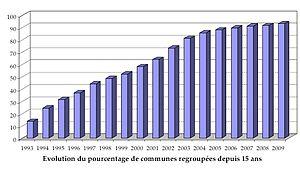
Evolution du pourcentage des communes regroupées en France depuis 15 ans.
La réforme des collectivités territoriales est une réforme structurelle de l’organisation territoriale française engagée par le président de la République Nicolas Sarkozy en 2008. Elle s'est traduite par un ensemble de lois dont la loi principale est la loi nᵒ 2010-1563 du 16 décembre 2010, dite précisément « de réforme des collectivités territoriales ».
L'intercommunalité en France désigne l'ensemble des acteurs et organismes de coopération associant pour tout ou partie des communes pour l'exercice de certaines de leurs compétences. Selon la législation en vigueur, entrent dans cette catégorie : les établissements publics de coopération intercommunale, les syndicats mixtes, les pôles métropolitains, les pôles d'équilibre territoriaux et ruraux et d'autres formes de coopération intercommunale, comme les ententes, conventions et conférences intercommunales.